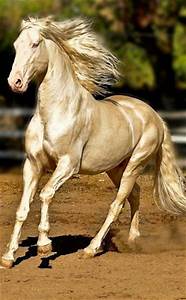
Label: horse